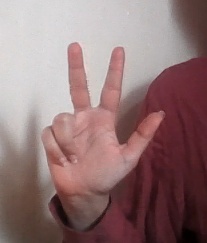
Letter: al